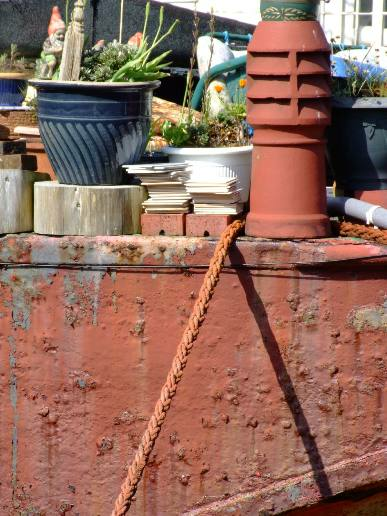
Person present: No